Cyclone Winston

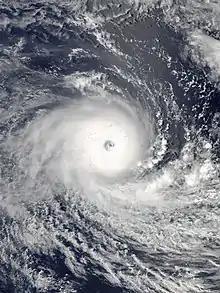
Cyclone Winston at record peak intensity on 20 February, just before making landfall in Fiji

Severe Tropical Cyclone Winston was a powerful and destructive tropical cyclone that became the most intense in the Southern Hemisphere on record, as well as the strongest to make landfall on record, and the most intense and longest lasting tropical cyclone worldwide in 2016. Winston was, at the time, the costliest tropical cyclone on record in the South Pacific basin, until it was surpassed by Cyclone Gabrielle in 2023. The system was first noted as a tropical disturbance on 7 February 2016, when it was located to the northwest of Port Vila, Vanuatu. Over the next few days, the system gradually developed as it moved southeast, acquiring gale-force winds by 11 February. The following day, it underwent rapid intensification and attained ten-minute maximum sustained winds of . Less favourable environmental conditions prompted weakening thereafter. After turning northeast on 14 February, Winston stalled to the north of Tonga on 17 February. Due to a change in higher level steering, the storm drifted back to the west. In the process, Winston again rapidly intensified, reaching Category 5 intensity on both the Australian tropical cyclone scale and the Saffir–Simpson hurricane wind scale on 19 February. The storm passed directly over Vanua Balavu, where a national record wind gust of was observed.